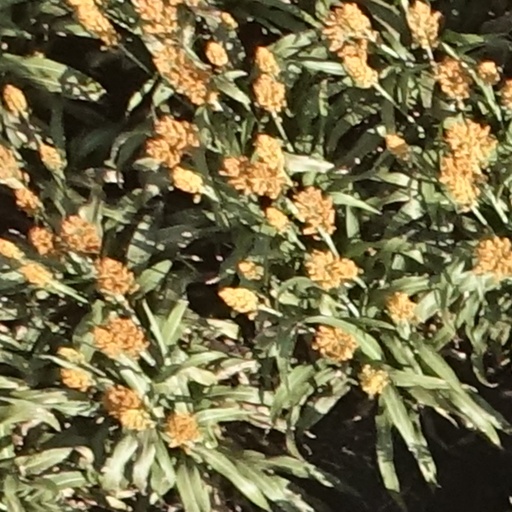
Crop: sorghum